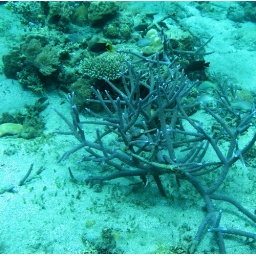
Diving Limasawa Island.  First dive in a cove, 2nd dive a wall dive into an underwater canyon about 80-100 feet deep.